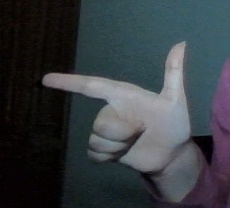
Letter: yaa